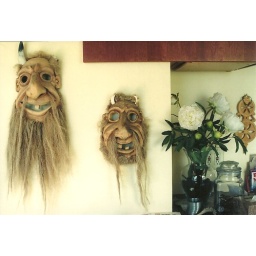
this was hanging up on the wall at my friend's house in his kitchen..